Scott sled

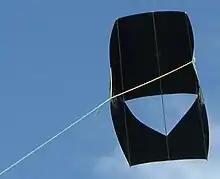
Scott Sled in flight

Allison patented his kite in 1956; Scott never did. Allison won a civil cease and desist order against the Scott family after it had made and sold millions of kites.